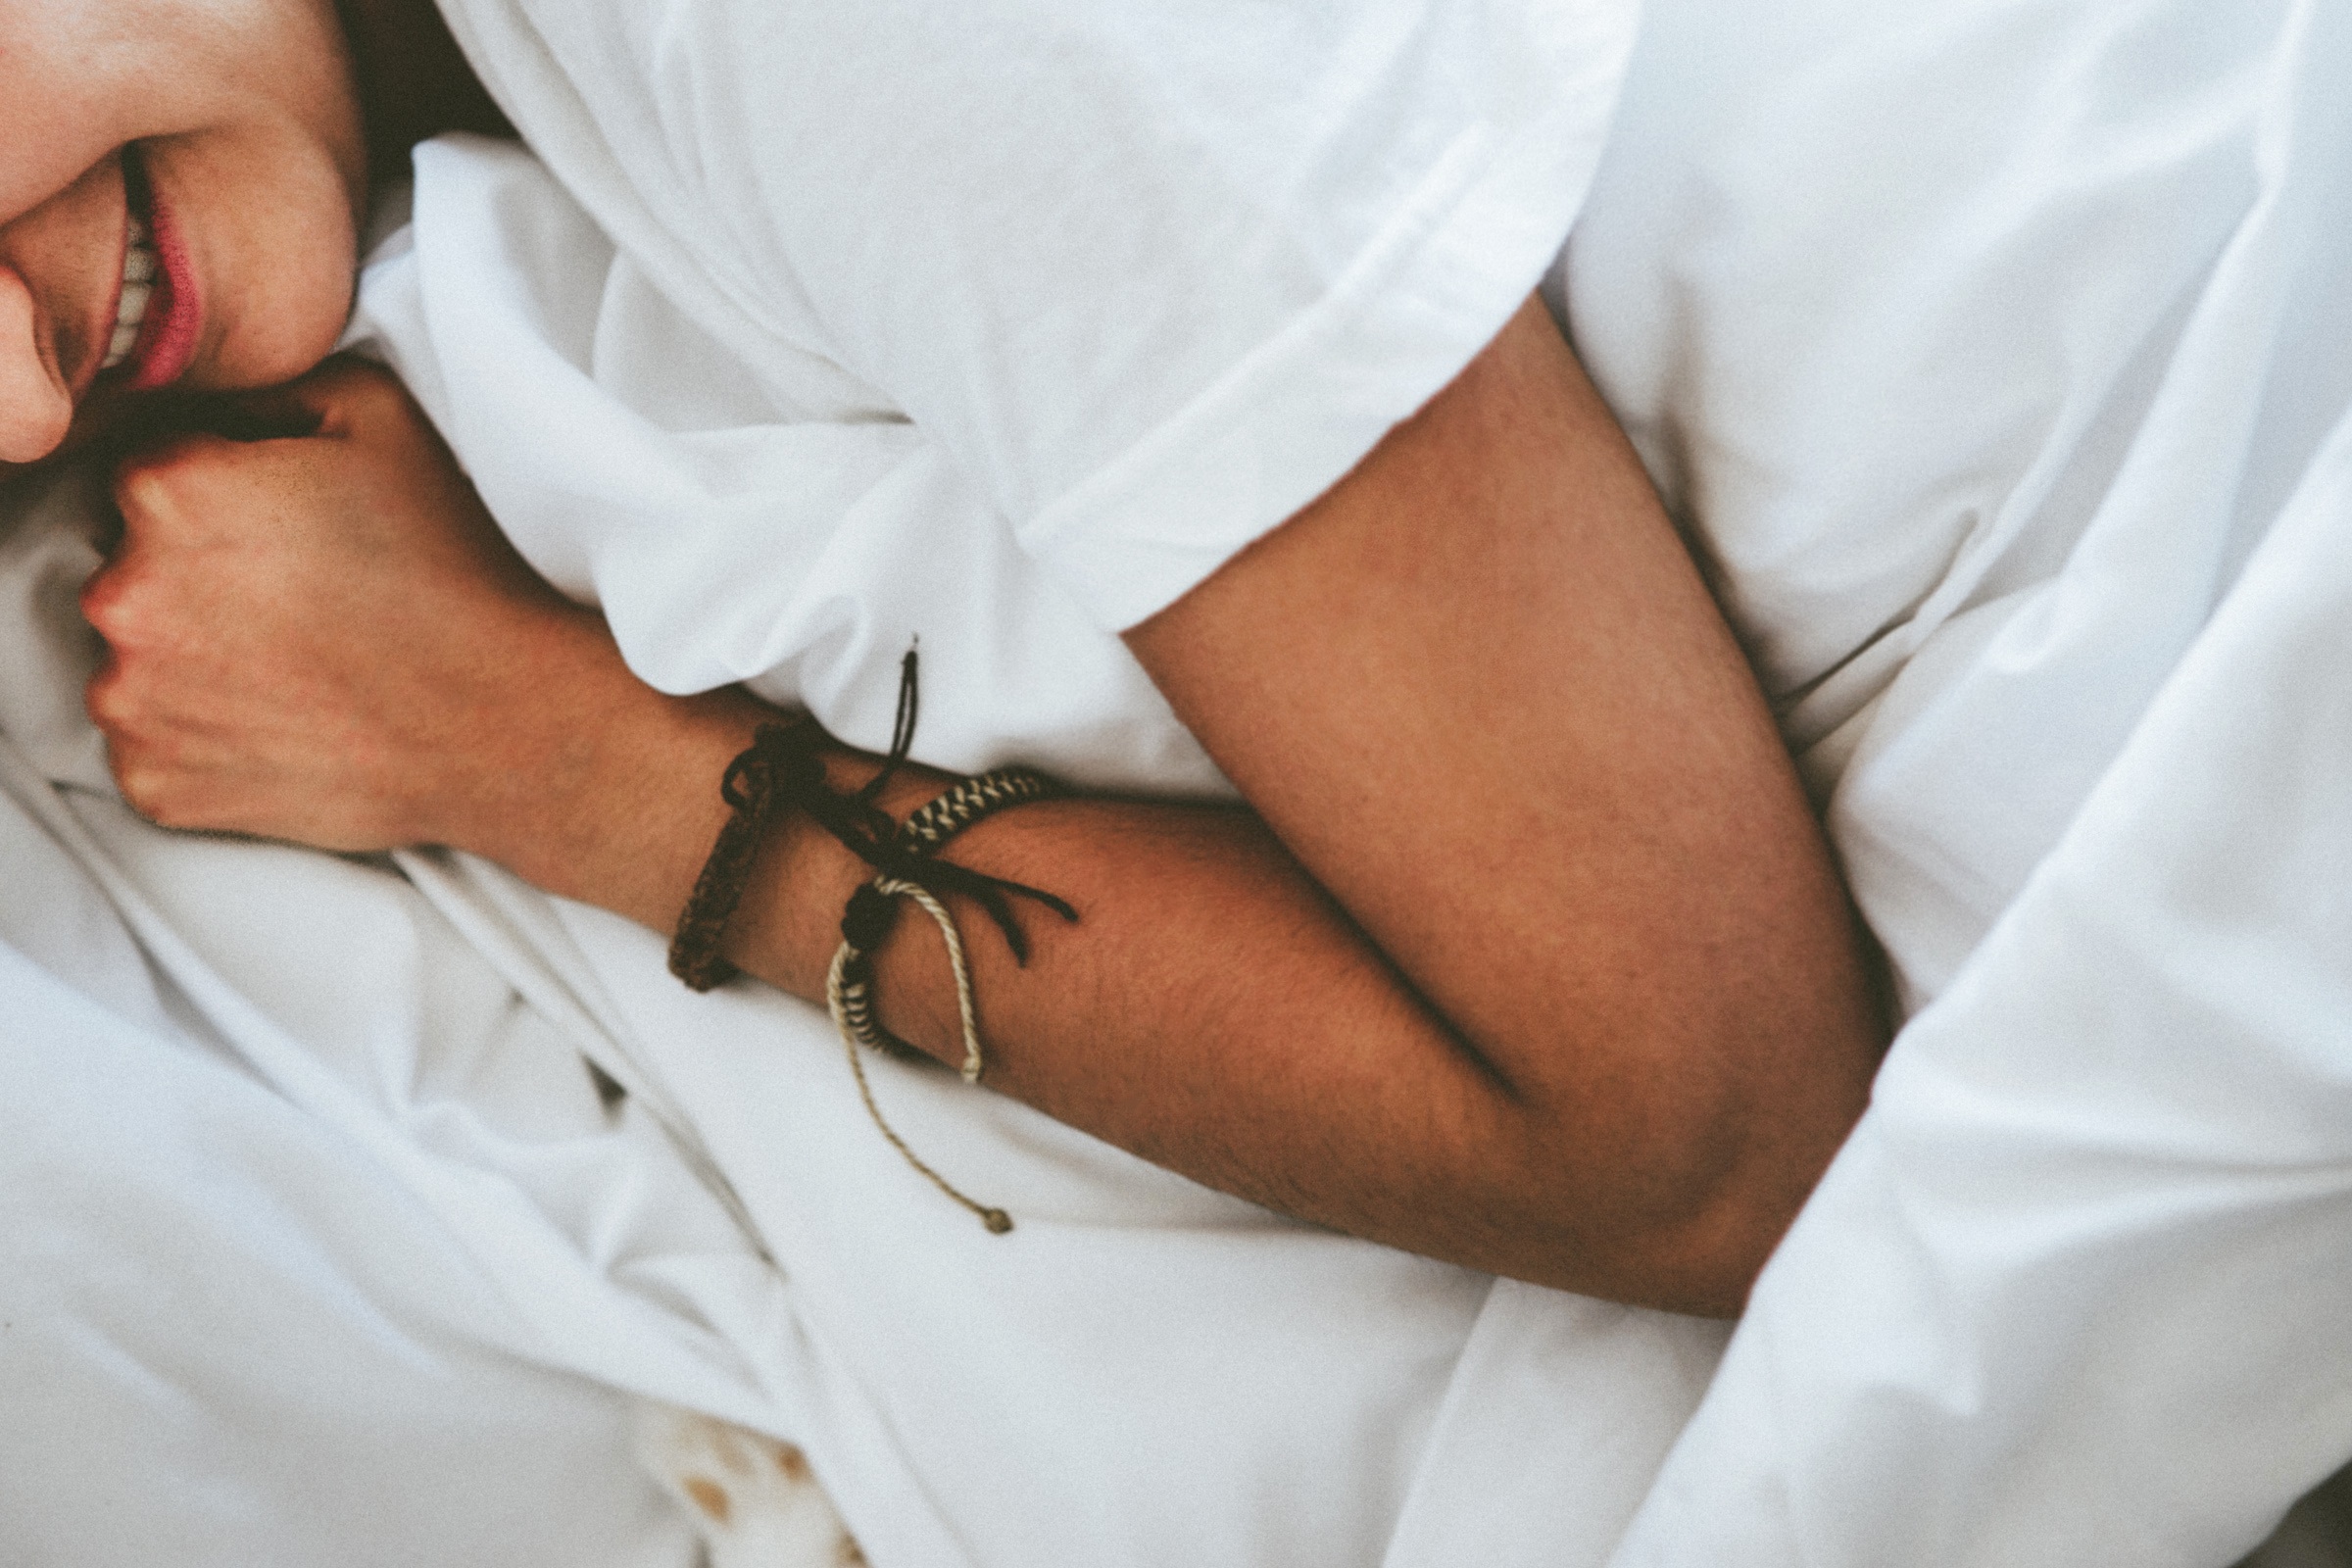
hand, man, person, woman, leg, arm, chest, close up, human body, sleep, infant, skin, organ, abdomen, sense